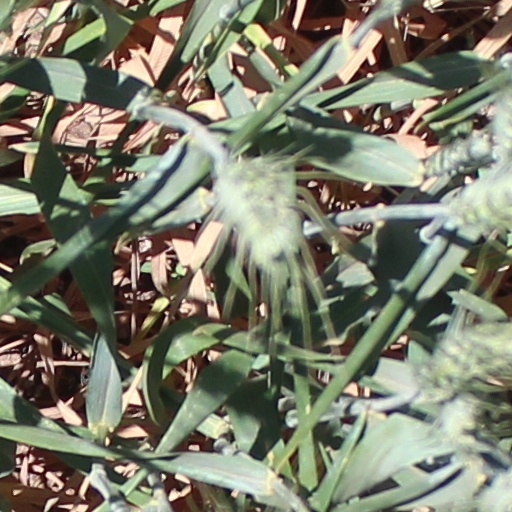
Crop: wheat